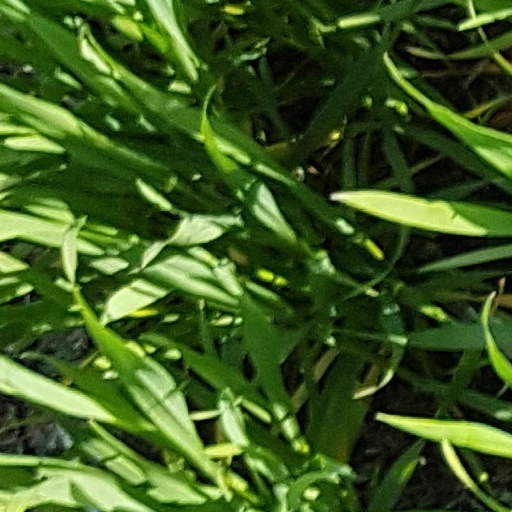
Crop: wheat